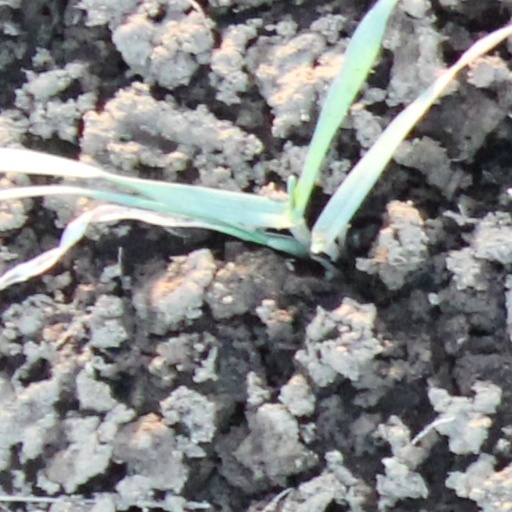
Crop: wheat